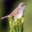
Label: bird